Pat McCormack (boxer, born 1995)

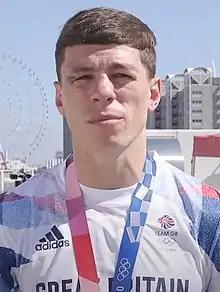
McCormack in 2021

Pat McCormack (born 8 June 1995) is an English professional boxer. As an amateur he won a silver medal at the delayed 2020 Summer Olympics and gold at both the 2018 Commonwealth Games and 2019 European Games.